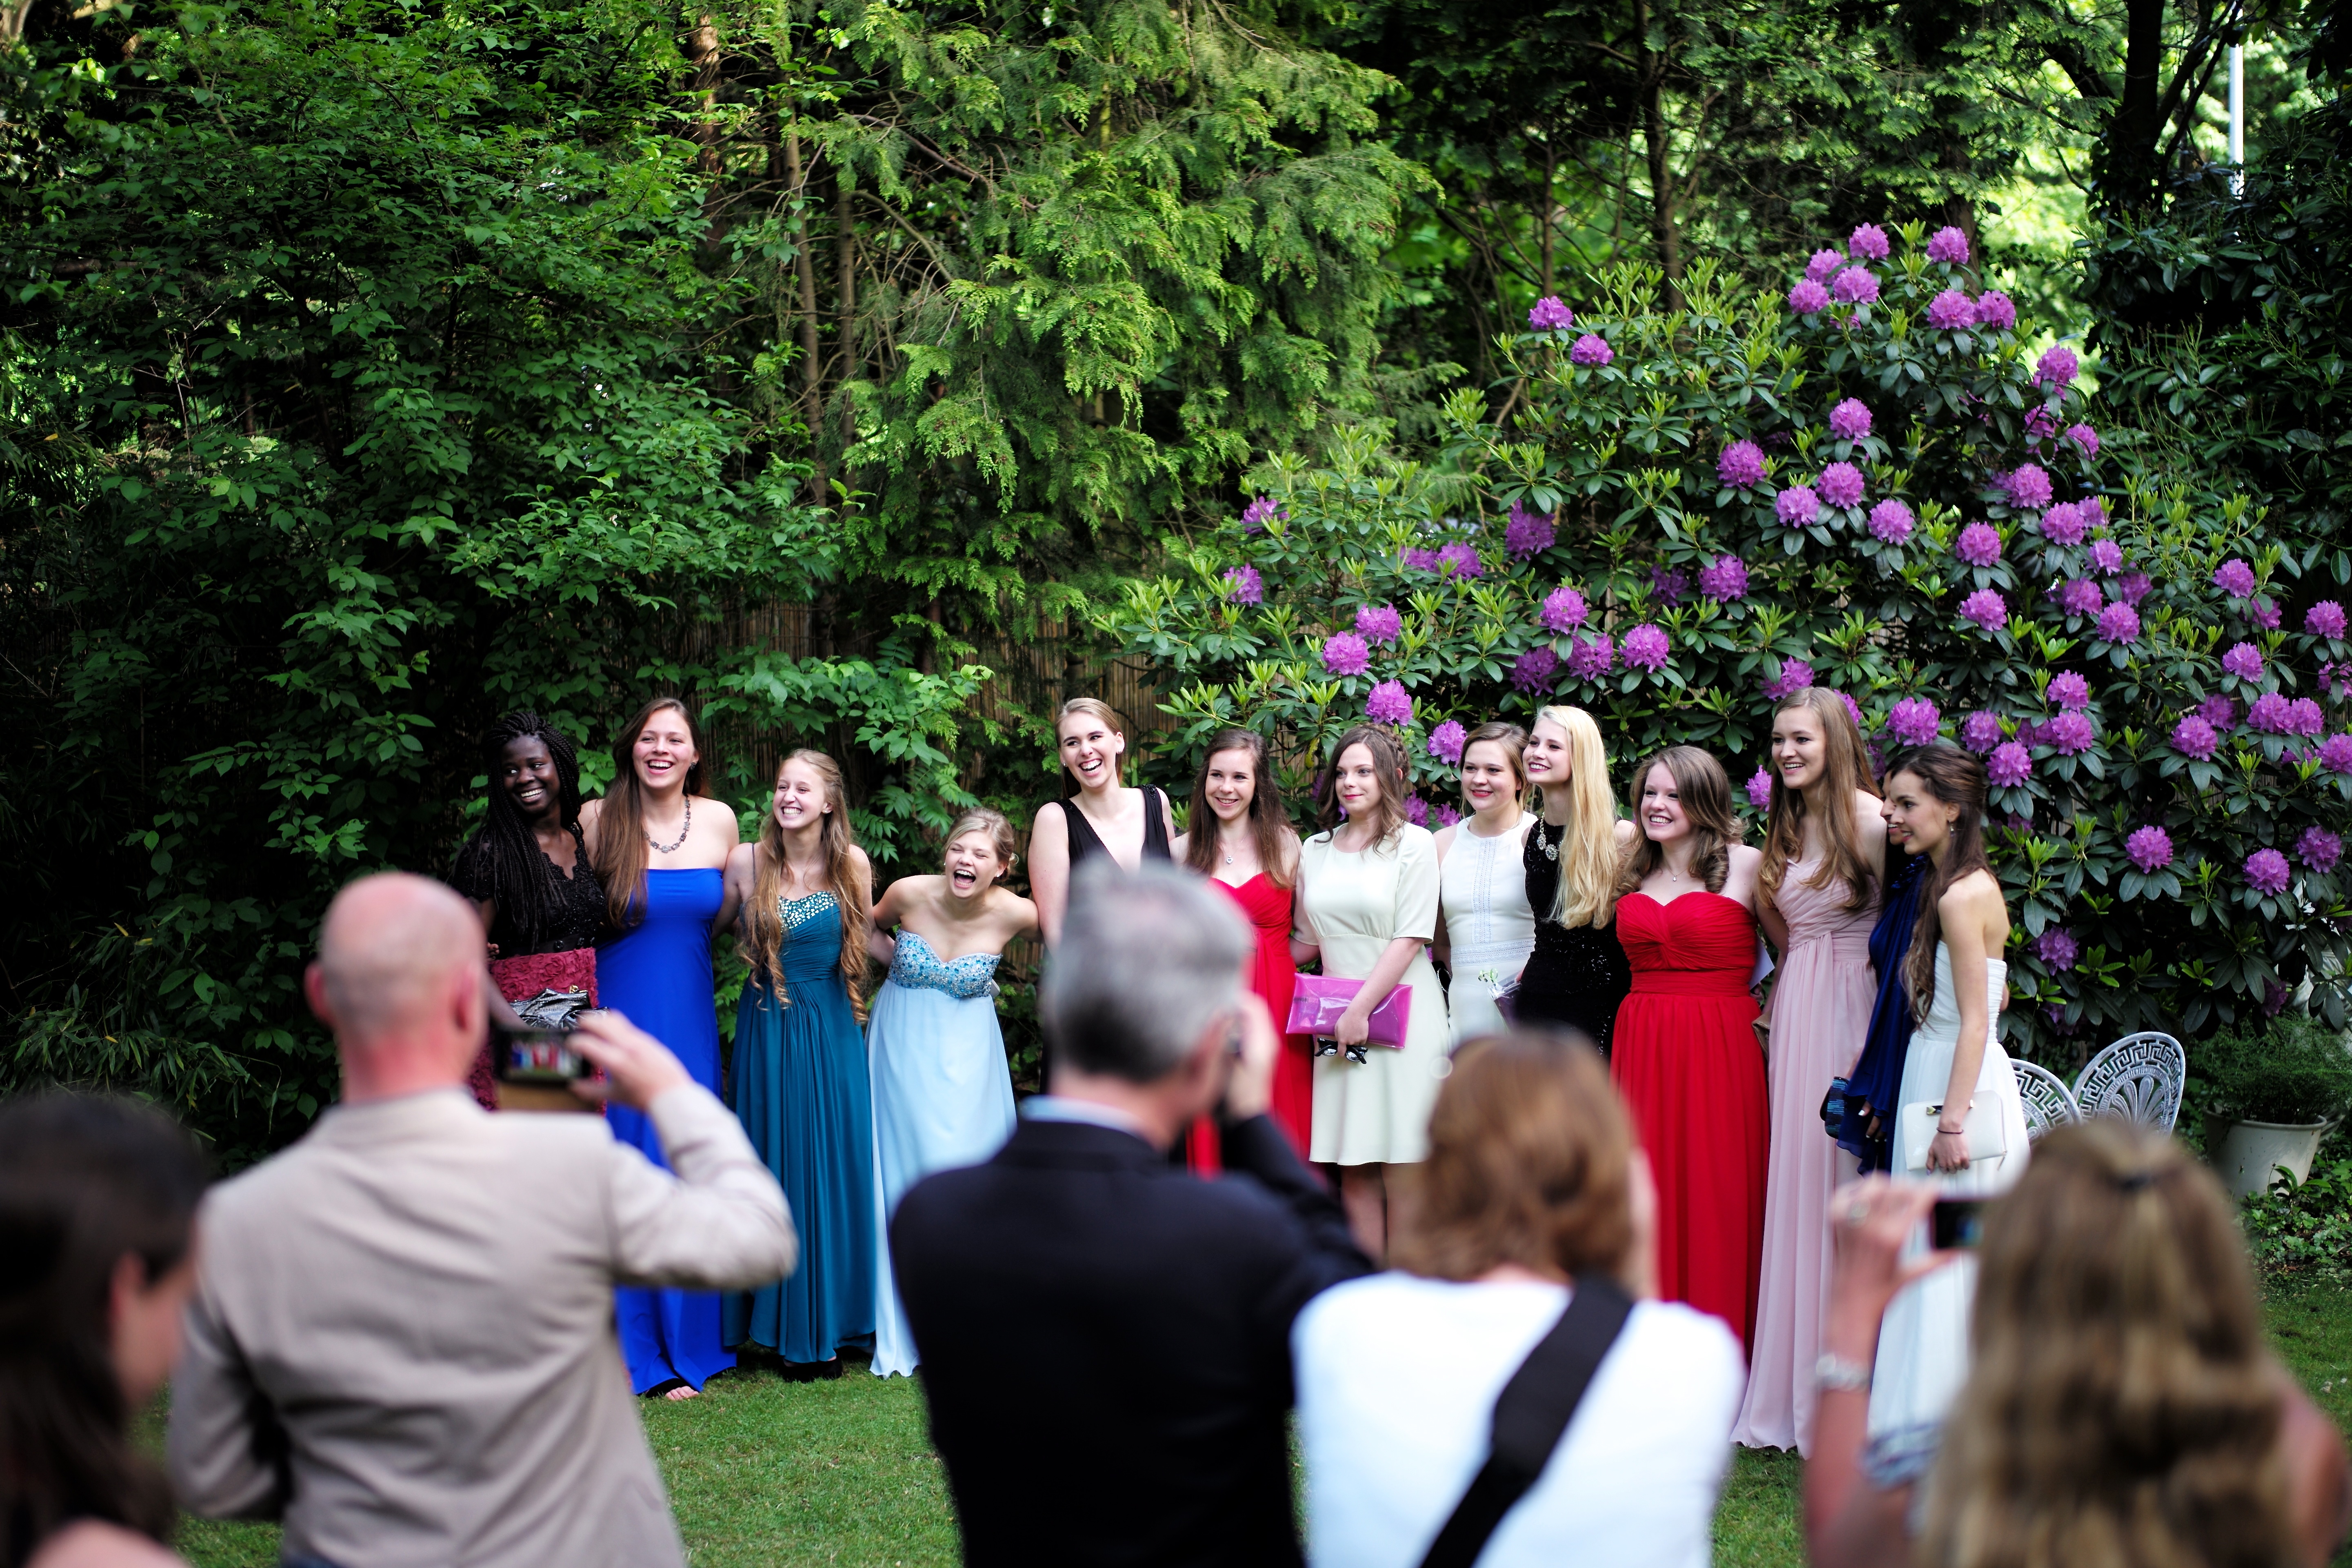
group, people, flower, europe, portrait, spring, backyard, couple, garden, ash, wedding, 2014, ceremony, holland, netherlands, m, 50mm, f14, party, highschool, leica, 240, summilux, wassenaar, prom, typ, wedding reception